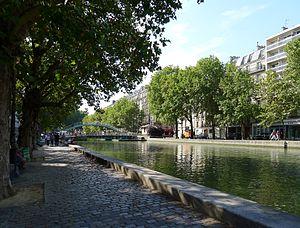
Canal Saint-Martin vu du quai de Jemmapes
Le quai de Jemmapes est un quai situé le long du canal Saint-Martin, à Paris, dans le 10ᵉ arrondissement.
Le quartier de la Porte-Saint-Martin est le 39ᵉ quartier administratif de Paris situé dans le 10ᵉ arrondissement. Il est nommé en raison de sa proximité avec la porte Saint-Martin.